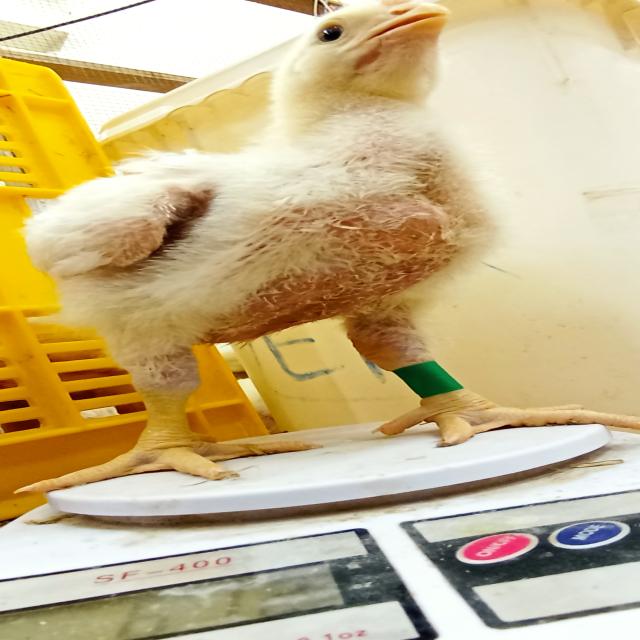
Weight: 611 g